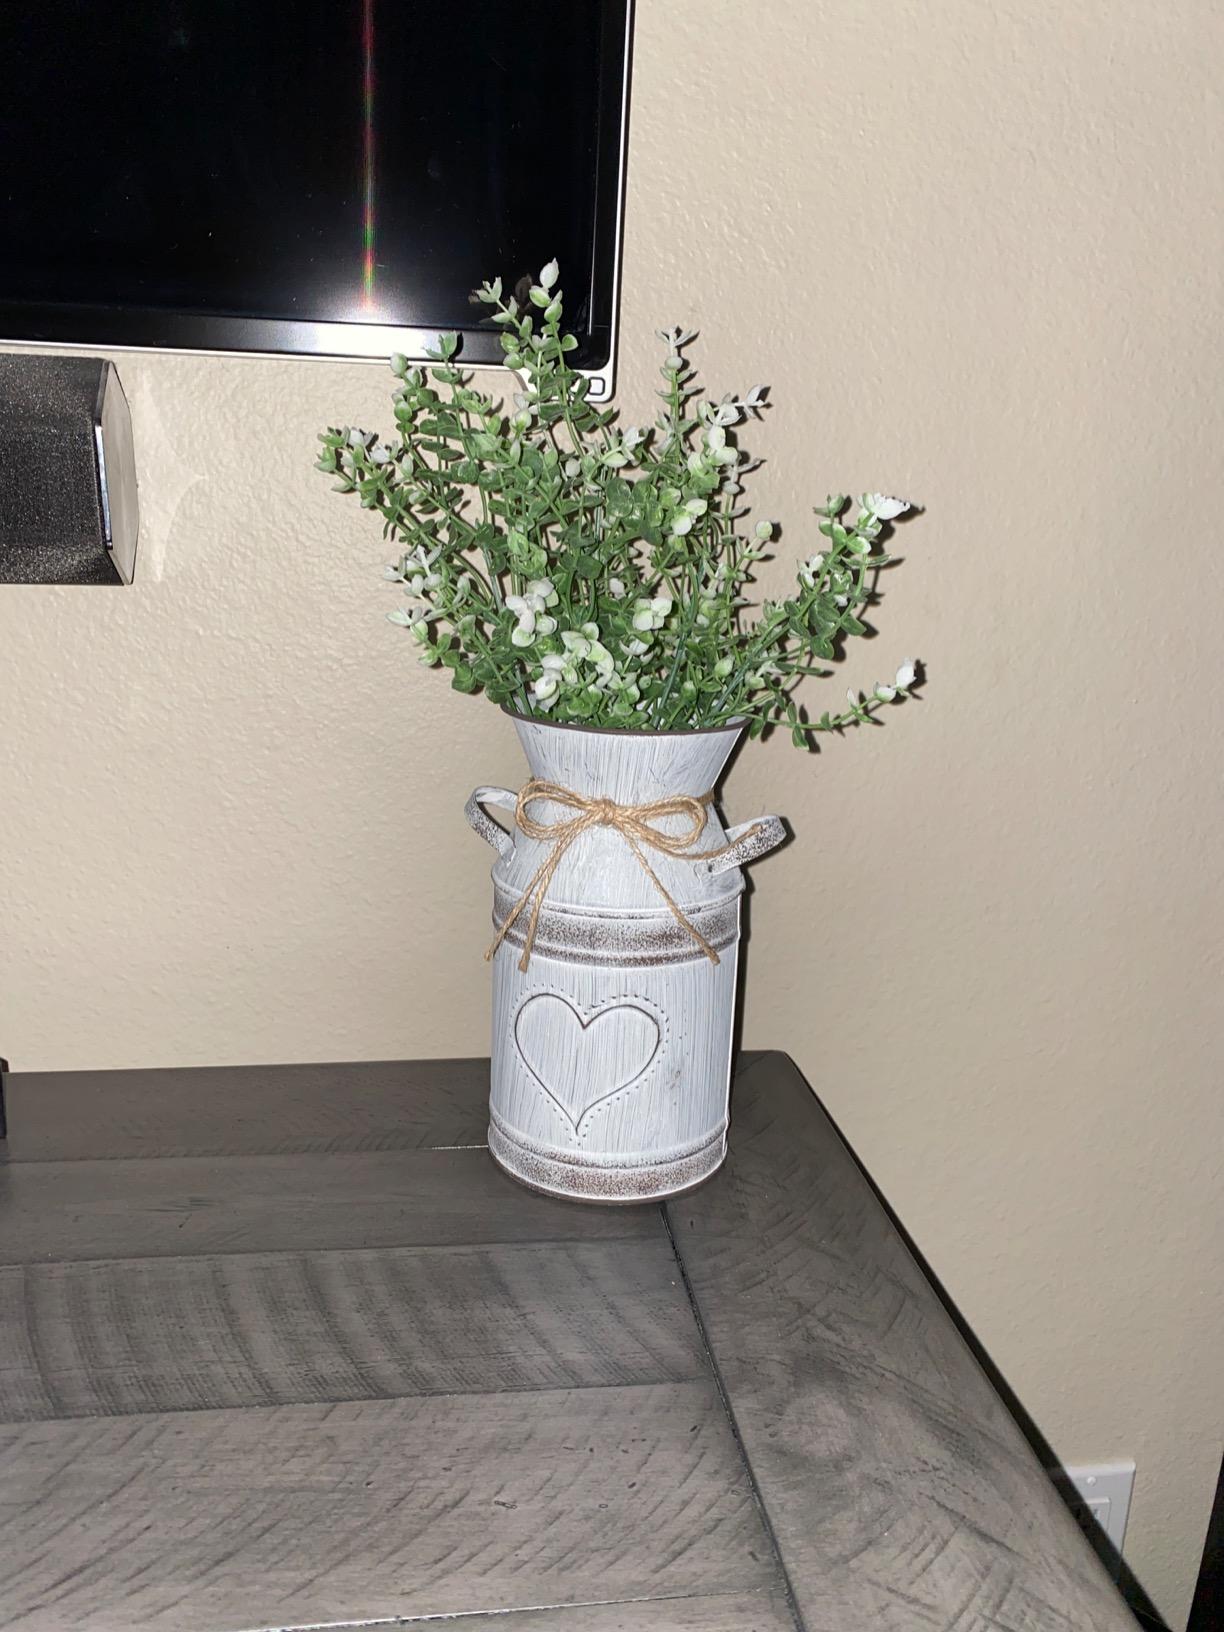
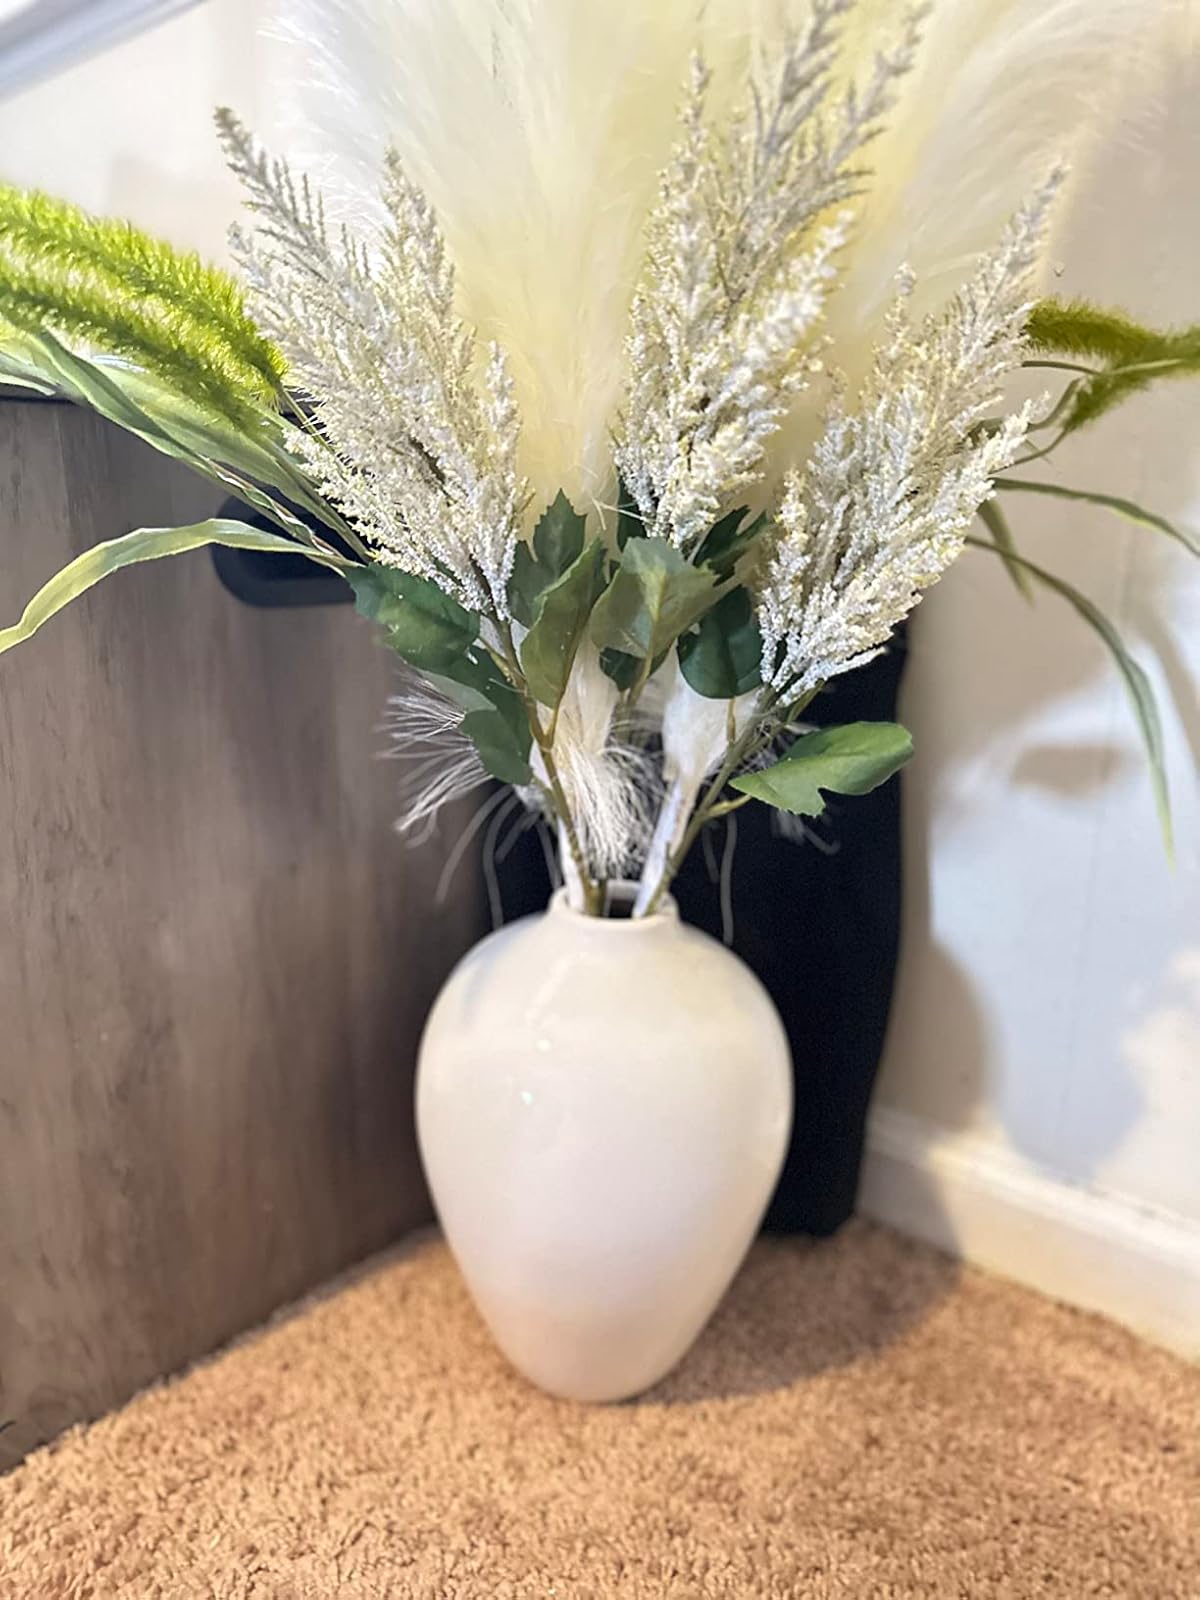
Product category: vase
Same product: no